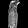
Label: Dress